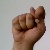
The image shows a hand gesture representing the letter 'T' in Indian Sign Language.